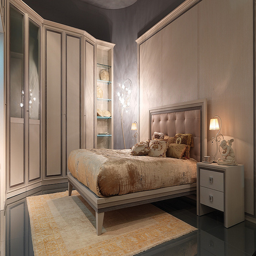
A modern looking bedroom with neutral brown colors.
A tan bed is in a white styled bedroom.
A small lit lamp on a bedside table
A clean bedroom has a large bed and lots of storage.
A bedroom with a bed with padded headboard and pillows.